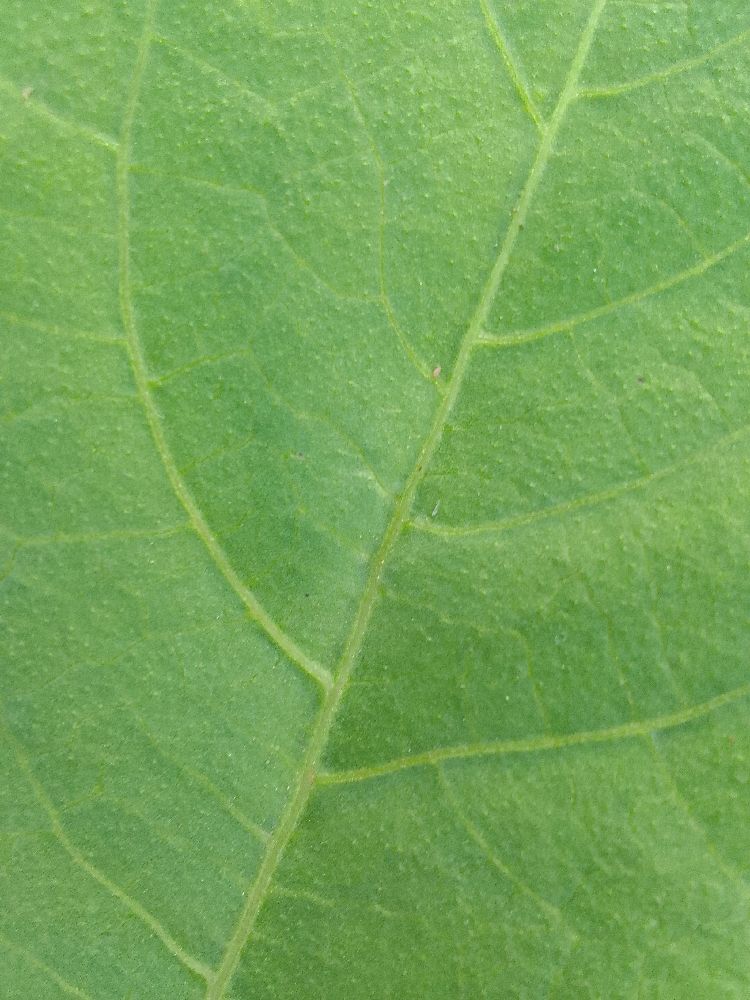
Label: healthy